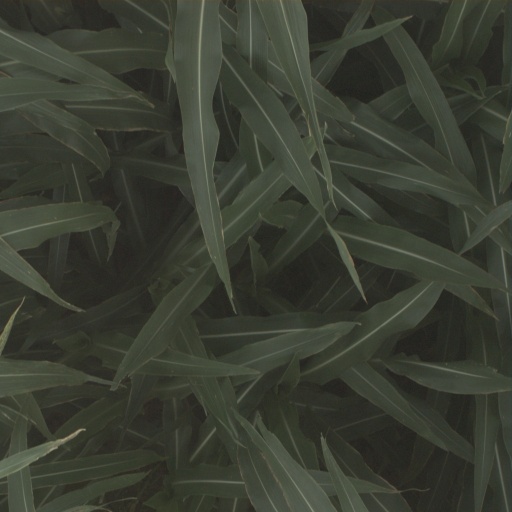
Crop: sorghum